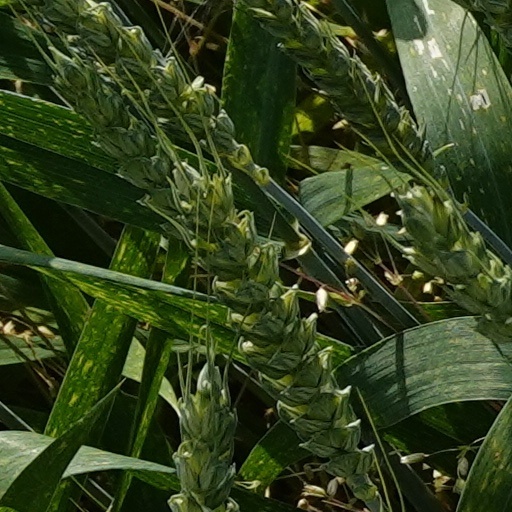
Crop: wheat